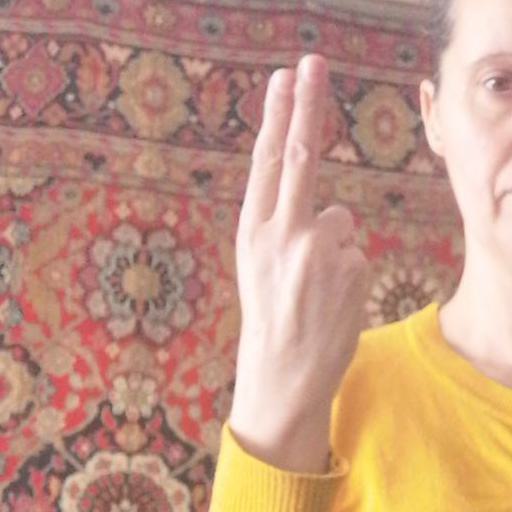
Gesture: two_up_inverted